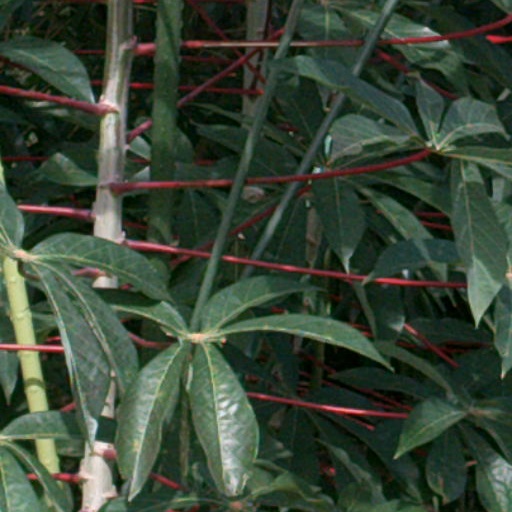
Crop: cassava